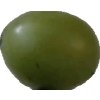
Label: grape